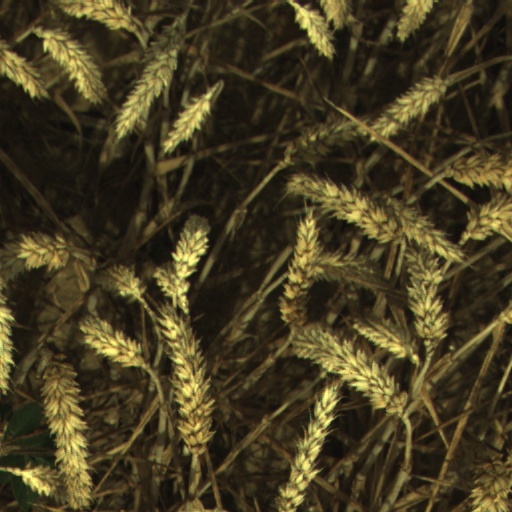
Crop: wheat